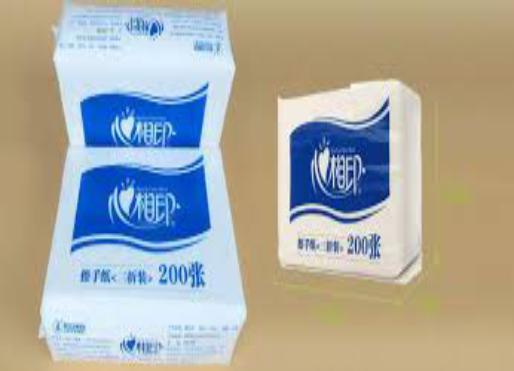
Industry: Necessities